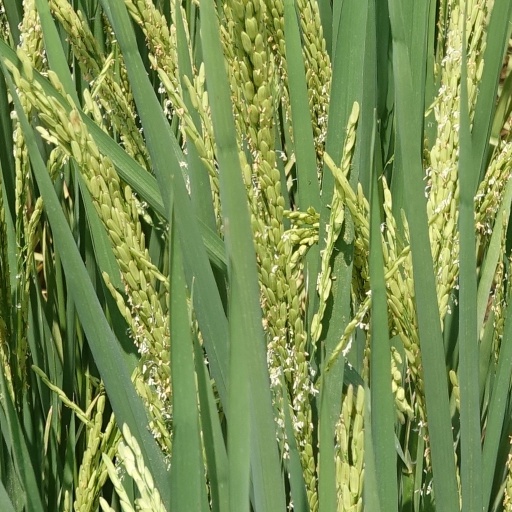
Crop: rice